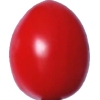
Label: tomato_cherry_red